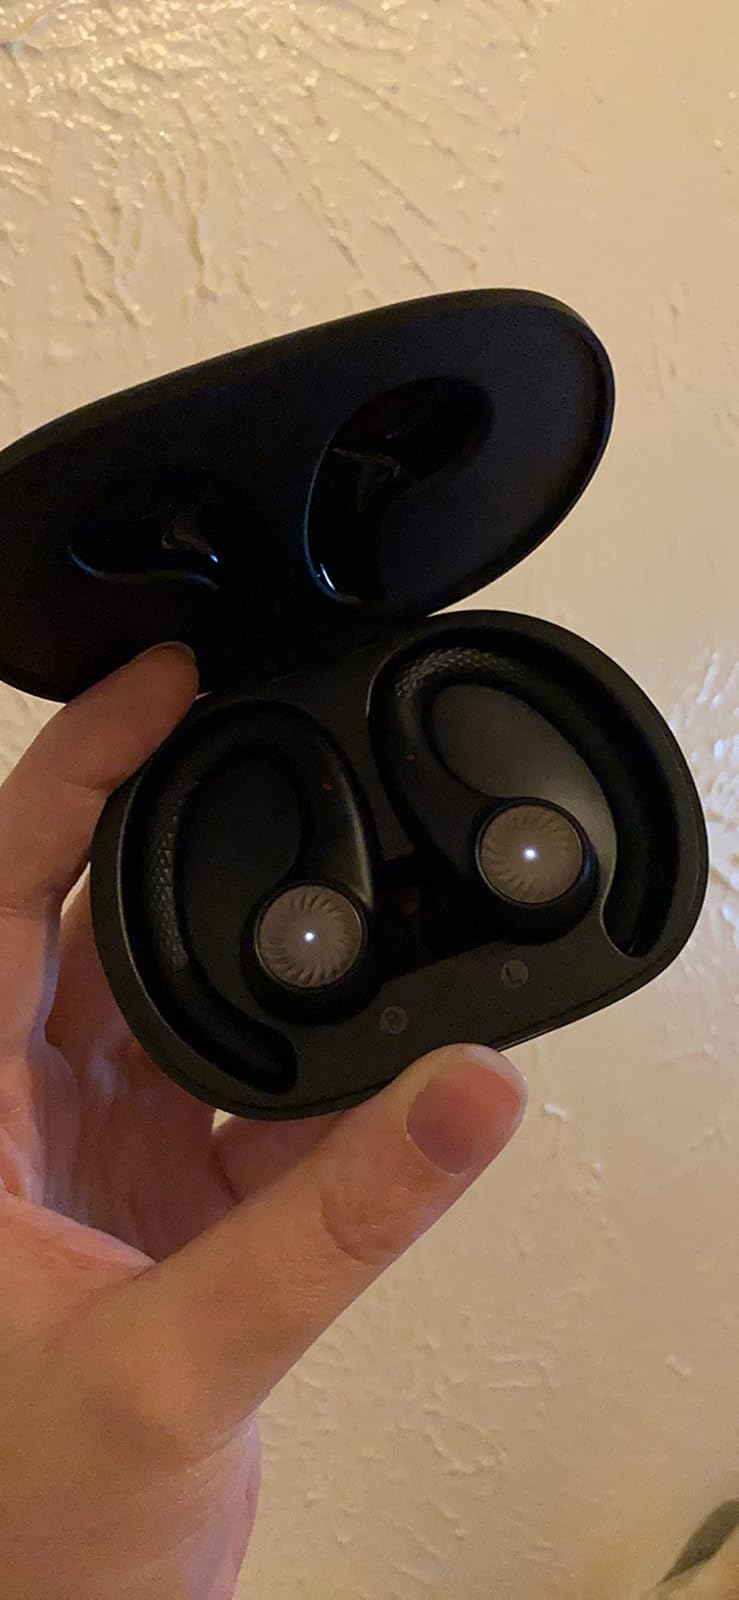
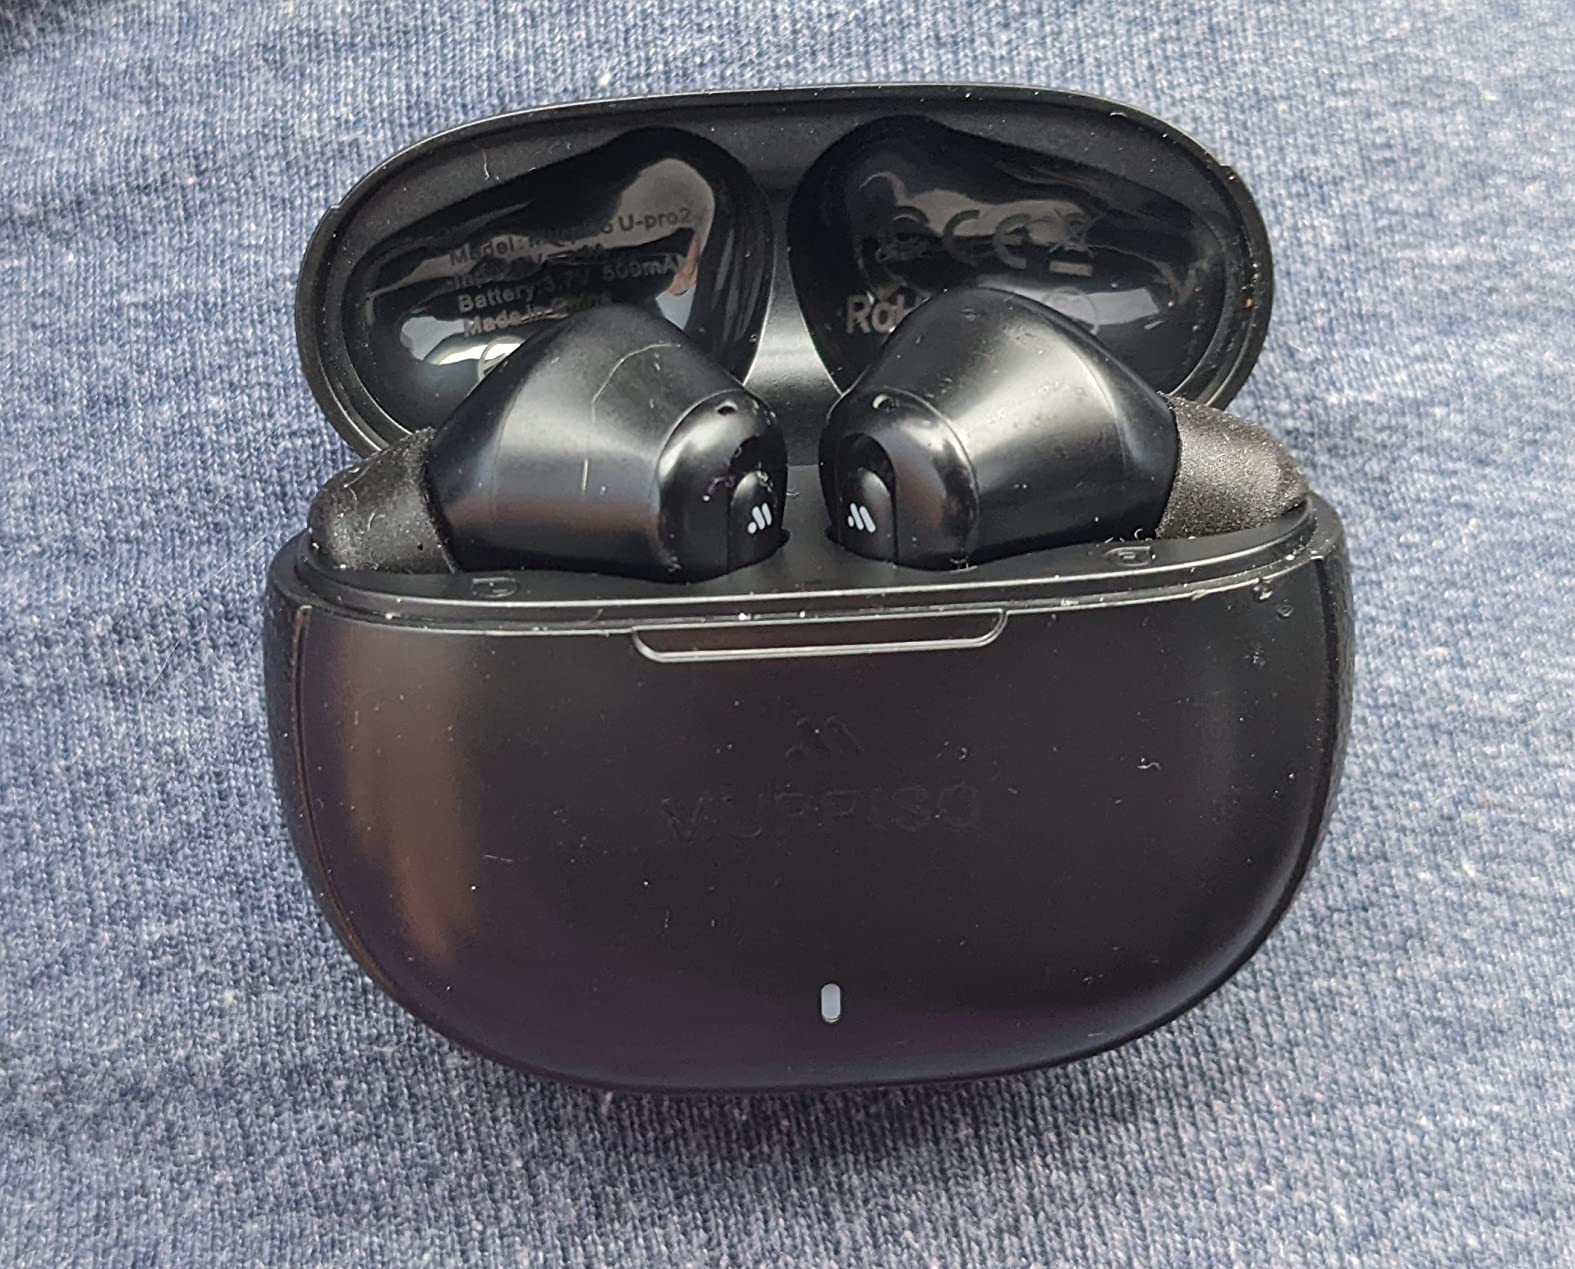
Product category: earbuds
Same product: no